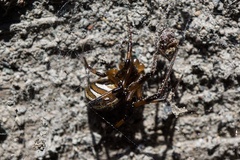
Species: Lactrodectus_hesperus